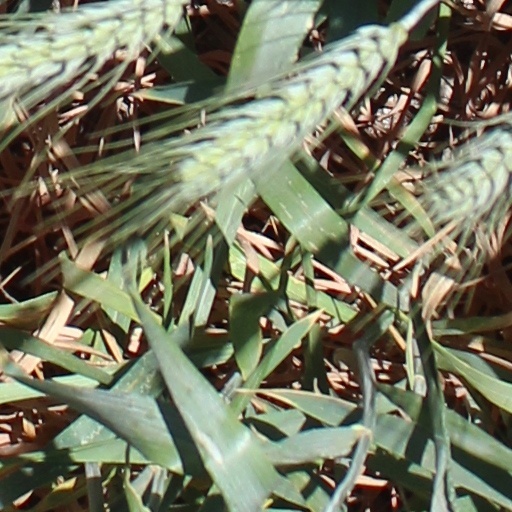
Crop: wheat